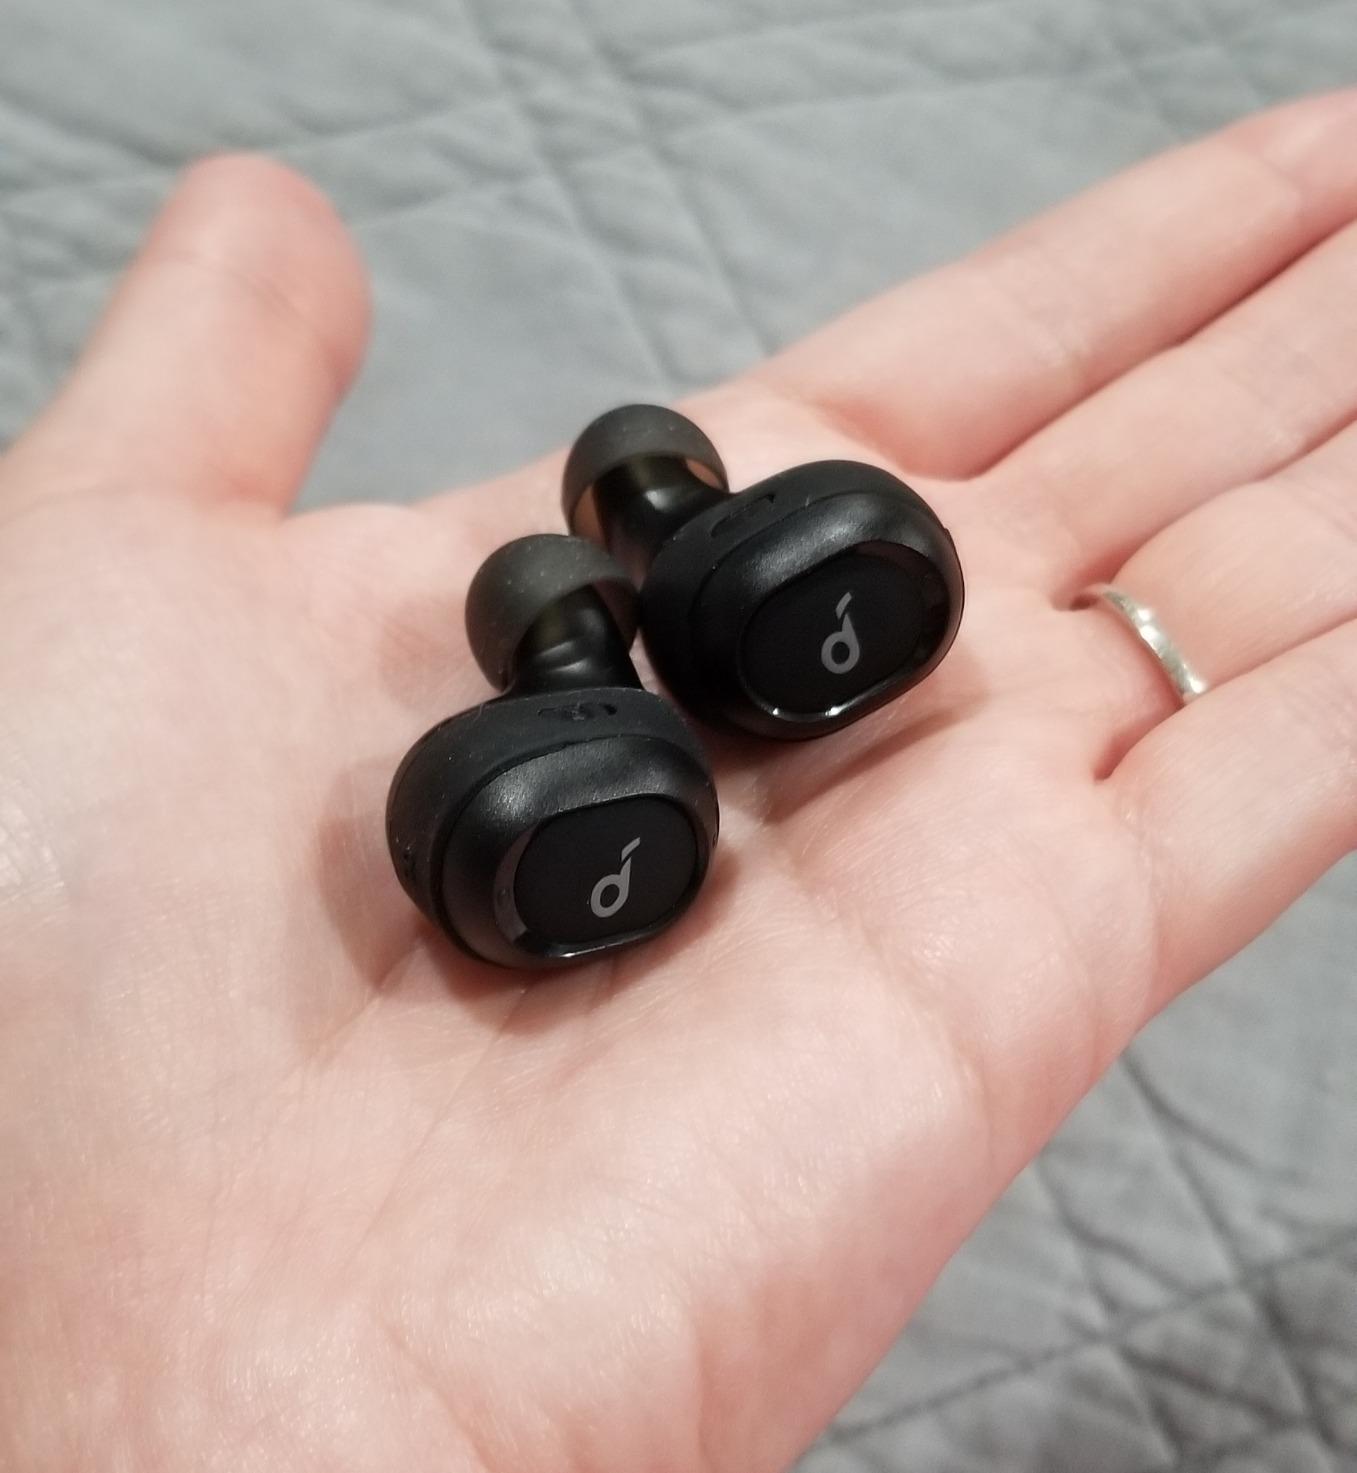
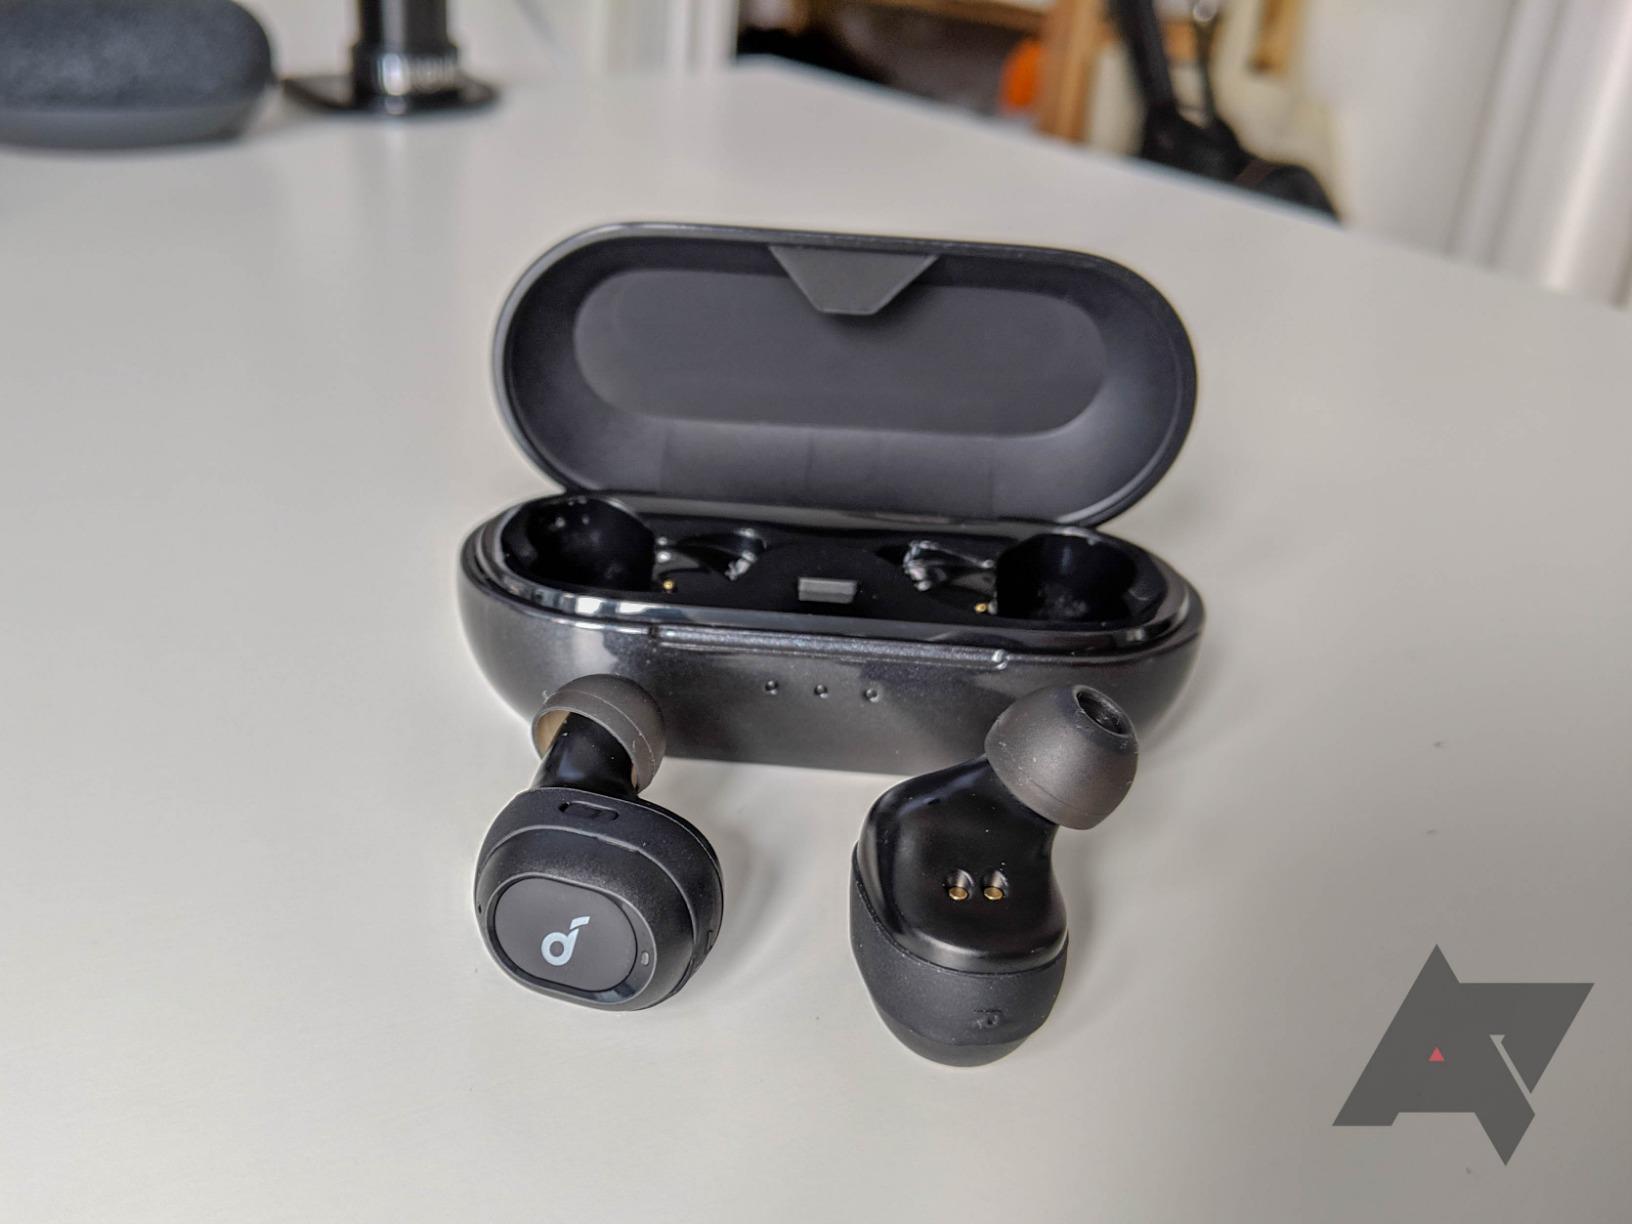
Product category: earbuds
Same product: yes